Ezra Meeker

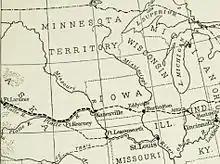
The eastern half of Meeker's migration, as far as Fort Laramie

That April, Ezra, Eliza Jane, Oliver, and Marion Meeker set out to journey to Oregon, some in all. With their wagon, they had two yokes of oxen, one of cows and an extra cow. They were accompanied by William Buck, who would remain with them much of the way before separating from them to go to California. Buck outfitted the wagon, Meeker selected the animals, and with his wife carefully prepared food supplies. The wagons of Meeker's grouping traveled together by informal agreement; there was no wagon master in overall charge.